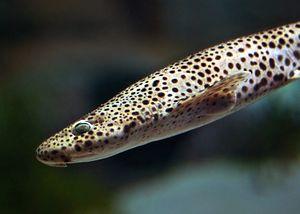
Scyliorhinus stellaris est une espèce de requins présente sur la côte Atlantique de l'Europe et de l'Afrique et en Méditerranée.